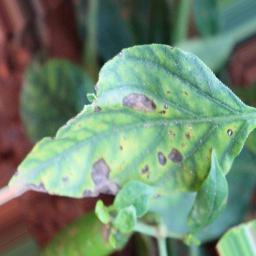
Label: cercospora